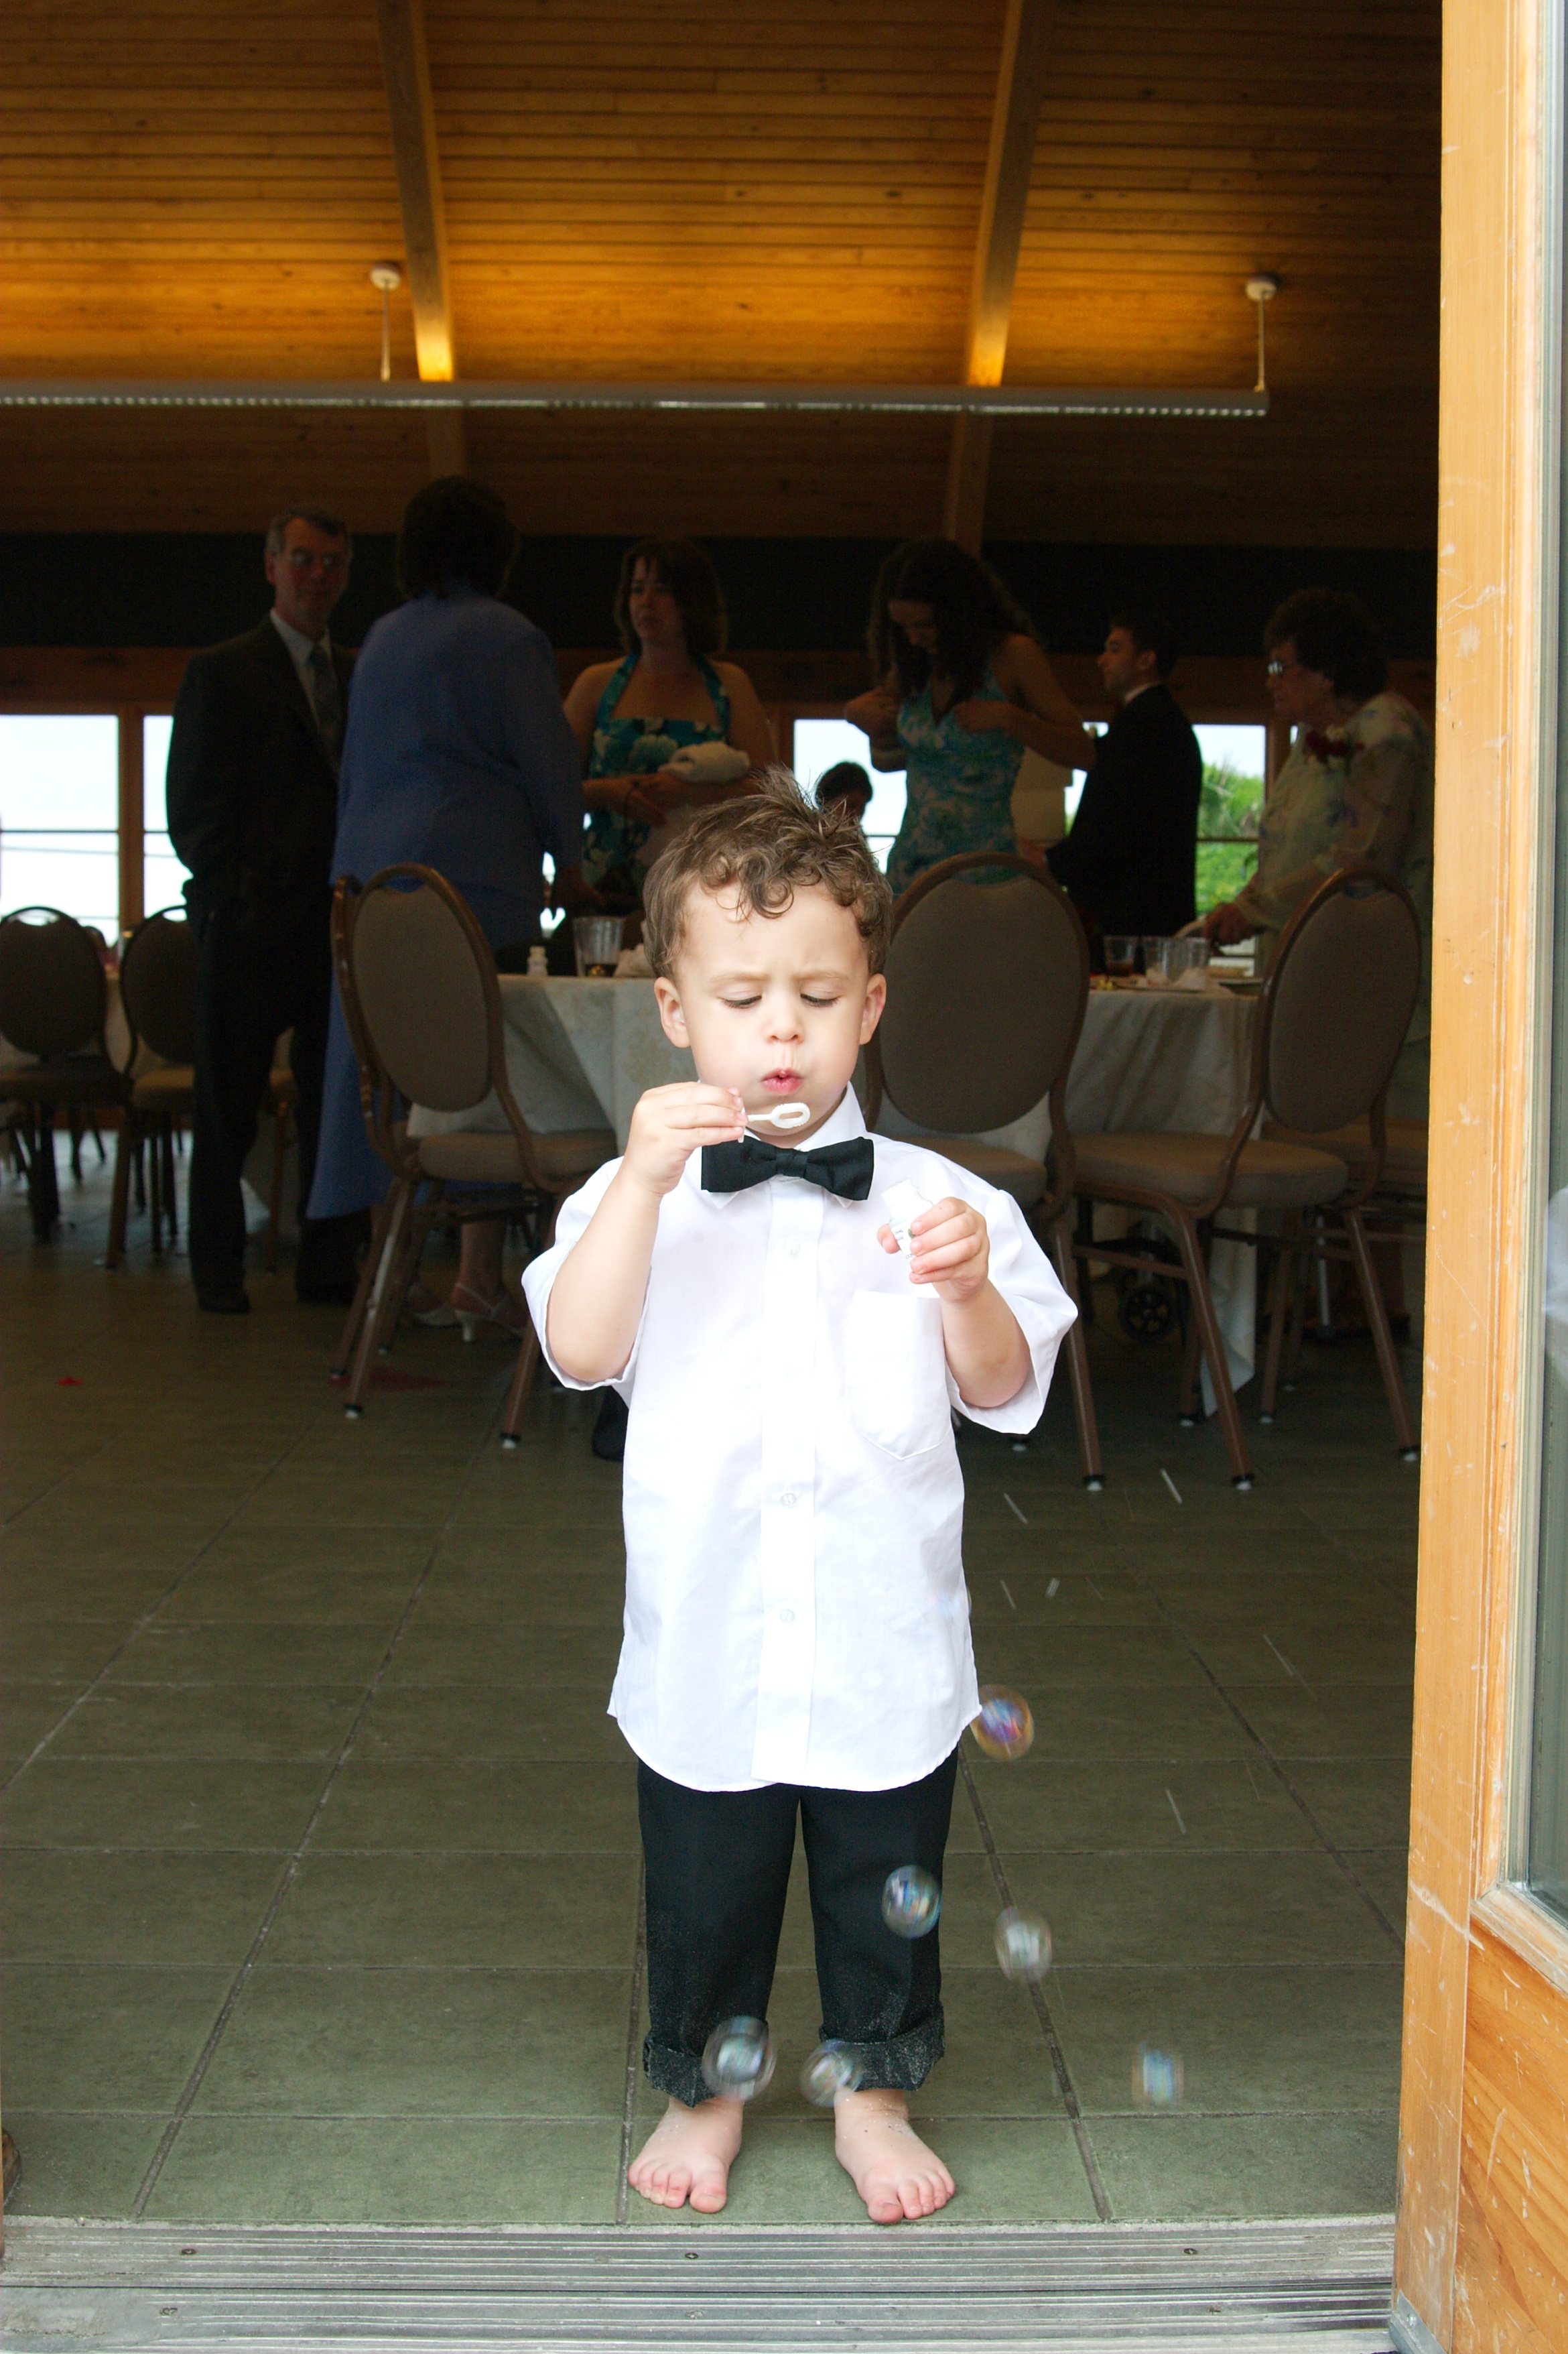
people, boy, child, wedding, barefoot, tuxedo, toddler, blowing, party, little, day, reception, bubbles, soap bubbles, human positions, ring bearer